Hurricane Jeanne

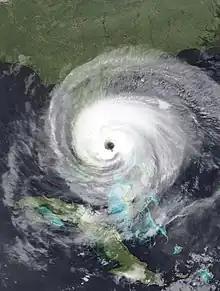
Hurricane Jeanne making landfall in Florida at peak intensity on September 26

Hurricane Jeanne was a Category 3 major hurricane that affected the Lesser Antilles, Puerto Rico, The US Virgin Islands, Hispaniola, The Bahamas, and the US East Coast. It was the deadliest tropical cyclone in the Atlantic basin since Mitch in 1998, and the deadliest tropical cyclone worldwide in 2004. Jeanne was the tenth named storm, the seventh hurricane, and the fifth major hurricane of the season, as well as the third hurricane and fourth named storm of the season to make landfall in Florida. After wreaking havoc on Hispaniola, Jeanne struggled to reorganize, eventually strengthening and performing a complete loop over the open Atlantic. It headed westwards, strengthening into a Category 3 hurricane and passing over the islands of Great Abaco and Grand Bahama in the Bahamas on September 25. Jeanne made landfall later in the day in Florida just two miles (three kilometers) from where Hurricane Frances had struck a mere three weeks earlier.